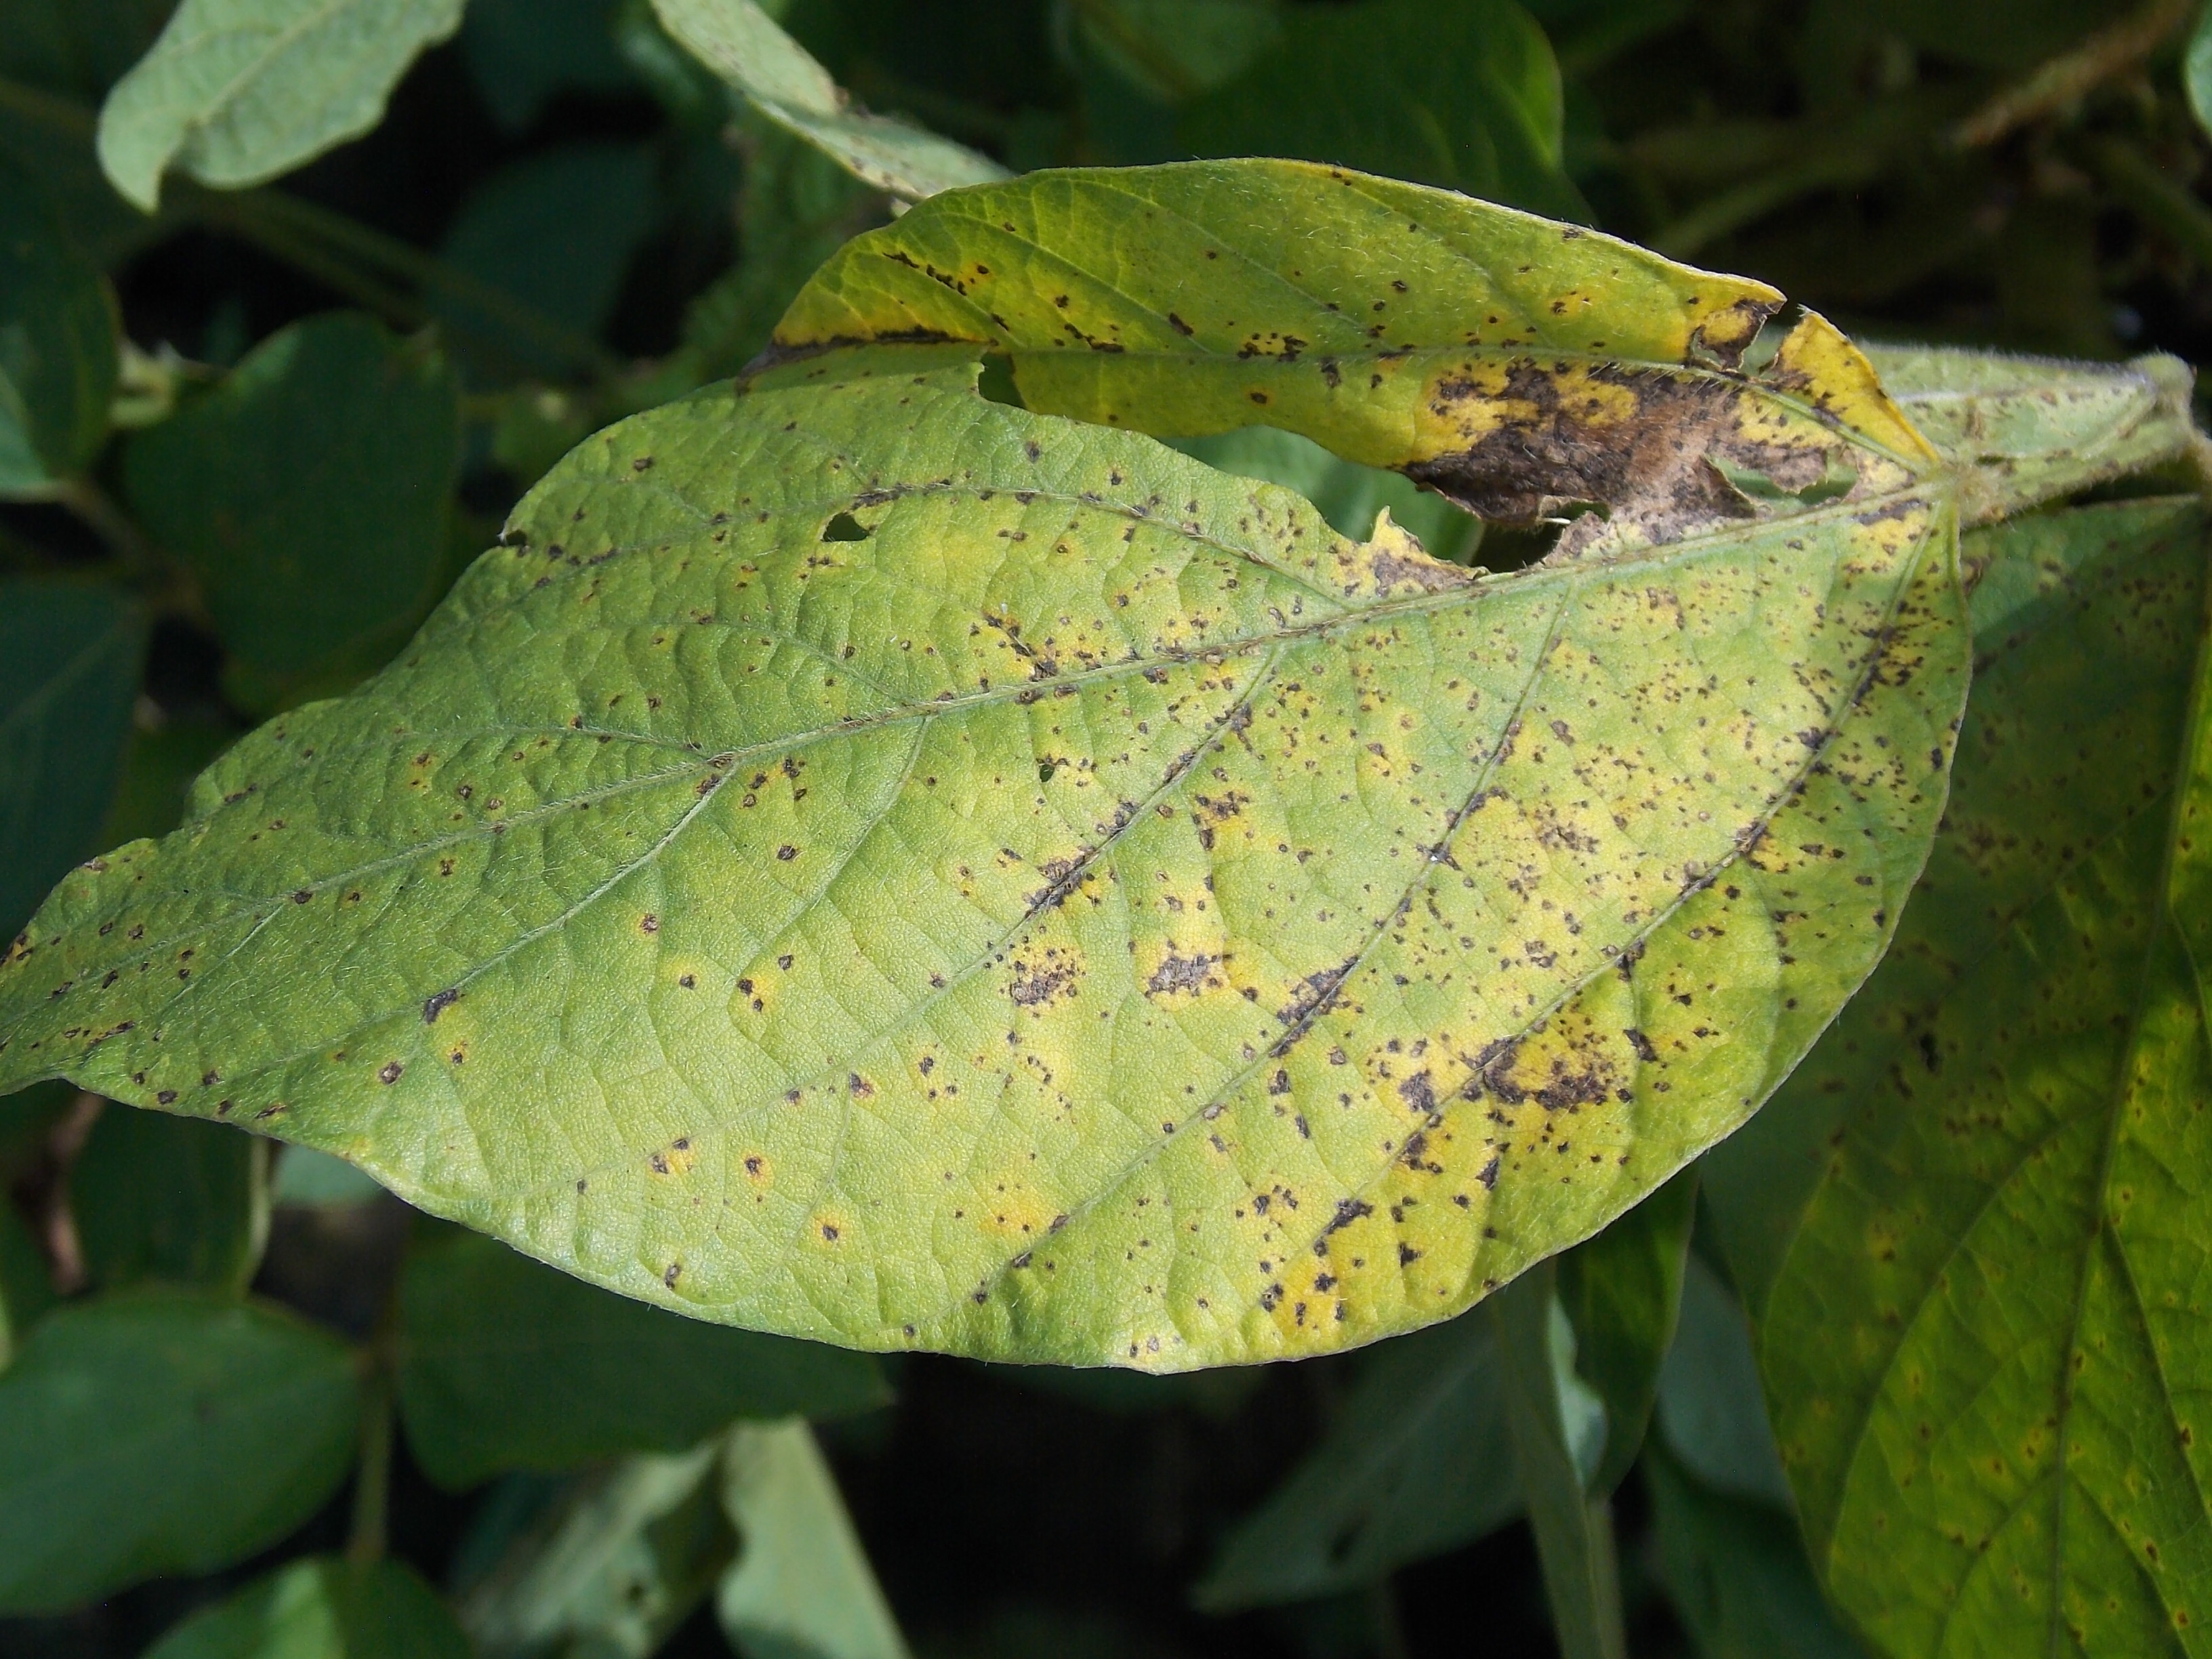
Label: Disease